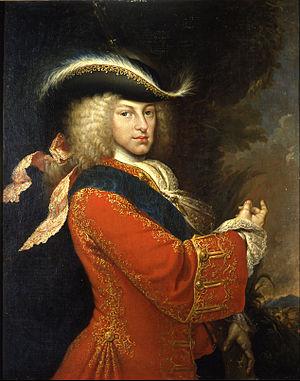
Un peintre de cour est un artiste qui peint pour les membres des familles royales ou des familles de la noblesse, parfois avec un salaire fixe et à une condition d'exclusivité où l'artiste ne doit pas entreprendre d'autres activités. Surtout à la fin du Moyen Âge, ils sont souvent titulaires de la charge de gentilhomme de la Chambre. Outre leur rémunération, ils reçoivent habituellement un titre officiel et souvent une pension à vie, même si les arrangements sont très variables. Pour l'artiste, une nomination à la cour a l'avantage de le libérer des restrictions des guildes de peintre locales, bien qu'au Moyen Âge et à la Renaissance, ils soient aussi souvent amenés à faire des travaux décoratifs dans les palais et à créer des œuvres temporaires pour des divertissements et des expositions de cour. Certains artistes, comme Jan van Eyck ou Diego Velázquez, sont utilisés dans d'autres capacités à la cour en tant que diplomates, fonctionnaires ou administrateurs